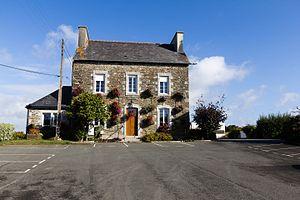
Le Bodéo [ləbɔdeo] est une commune française située dans le département des Côtes-d'Armor, en région Bretagne.